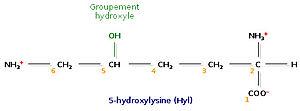
Le collagène fait partie d'une famille de protéines dites structurales, le plus souvent présente sous forme fibrillaire. Elle est présente dans la matrice extracellulaire des organismes animaux. Ces protéines ont pour fonction de conférer aux tissus une résistance mécanique à l'étirement.